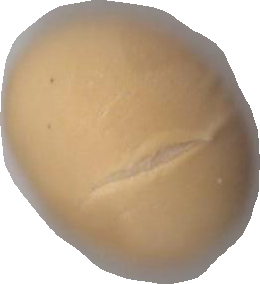
Variety: Grobogan